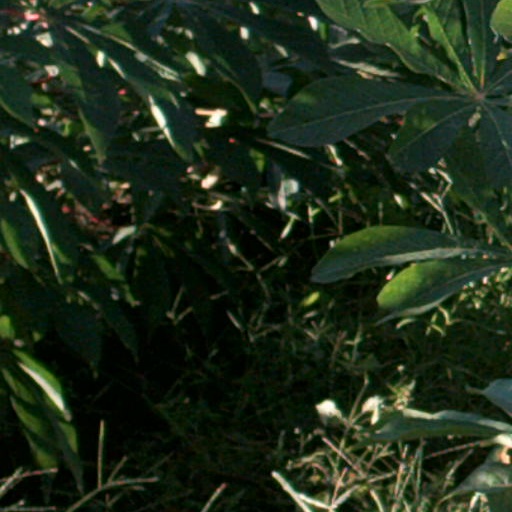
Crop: cassava